Underwater camouflage

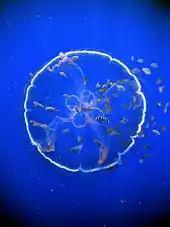
Many animals of the open sea, like this "Aurelia labiata" jellyfish, are largely transparent.

Transparency is common, even dominant, in animals of the open sea, especially those that live in relatively shallow waters. It is found in plankton of many species, as well as larger animals such as jellyfish, salps (floating tunicates), and comb jellies.